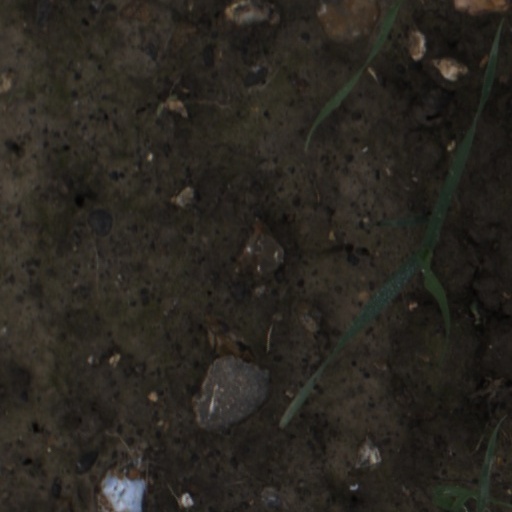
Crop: wheat